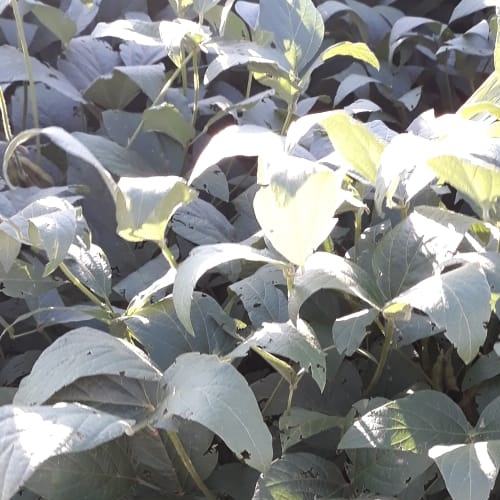
Label: Diabrotica_speciosa